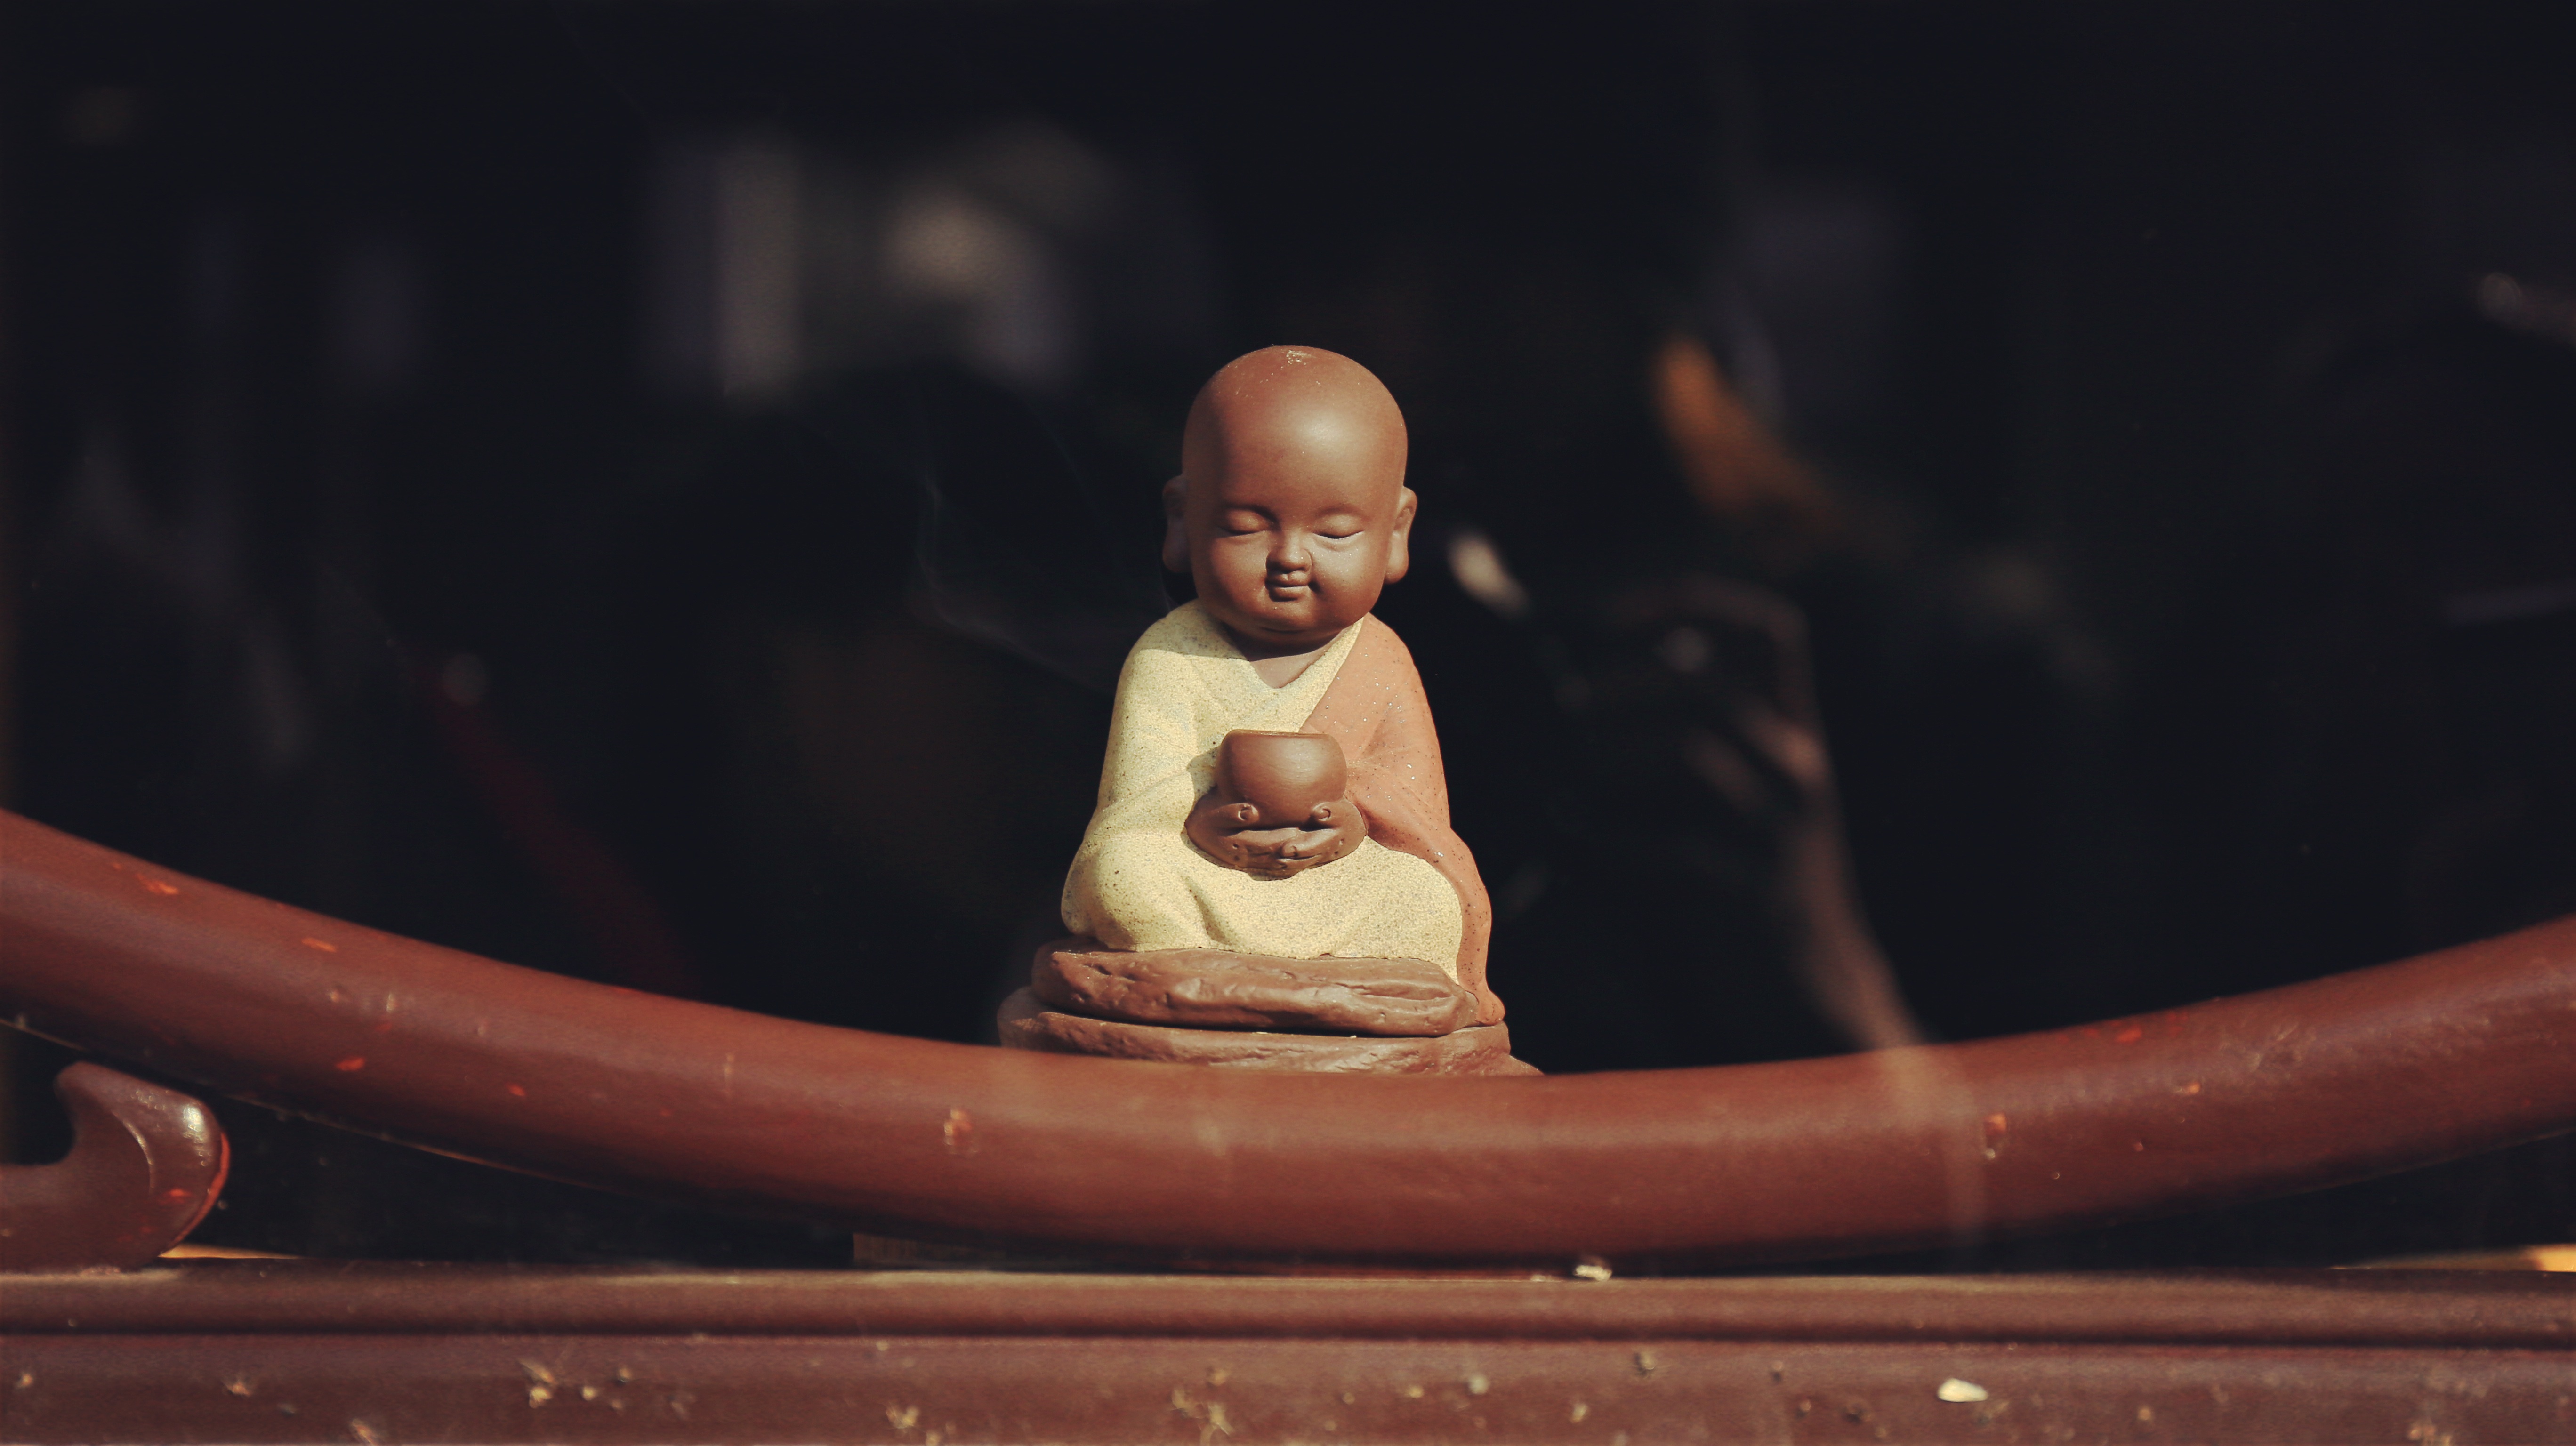
photography, male, color, child, device, temple, photograph, image, buddha statues, literature and art, human positions